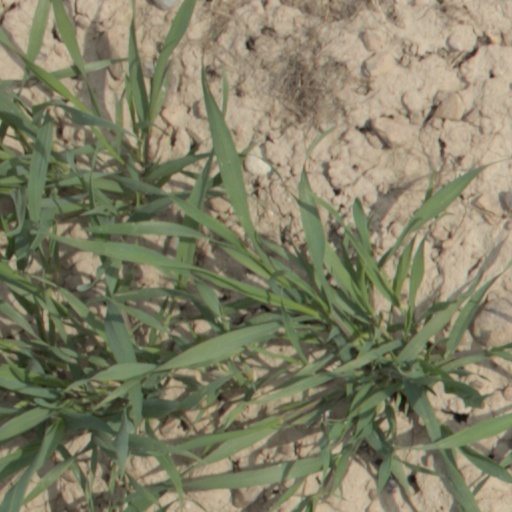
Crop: wheat